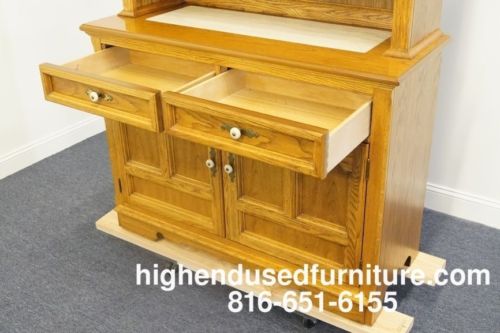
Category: cabinet